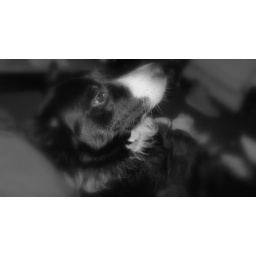
dog in depth of field in black and white